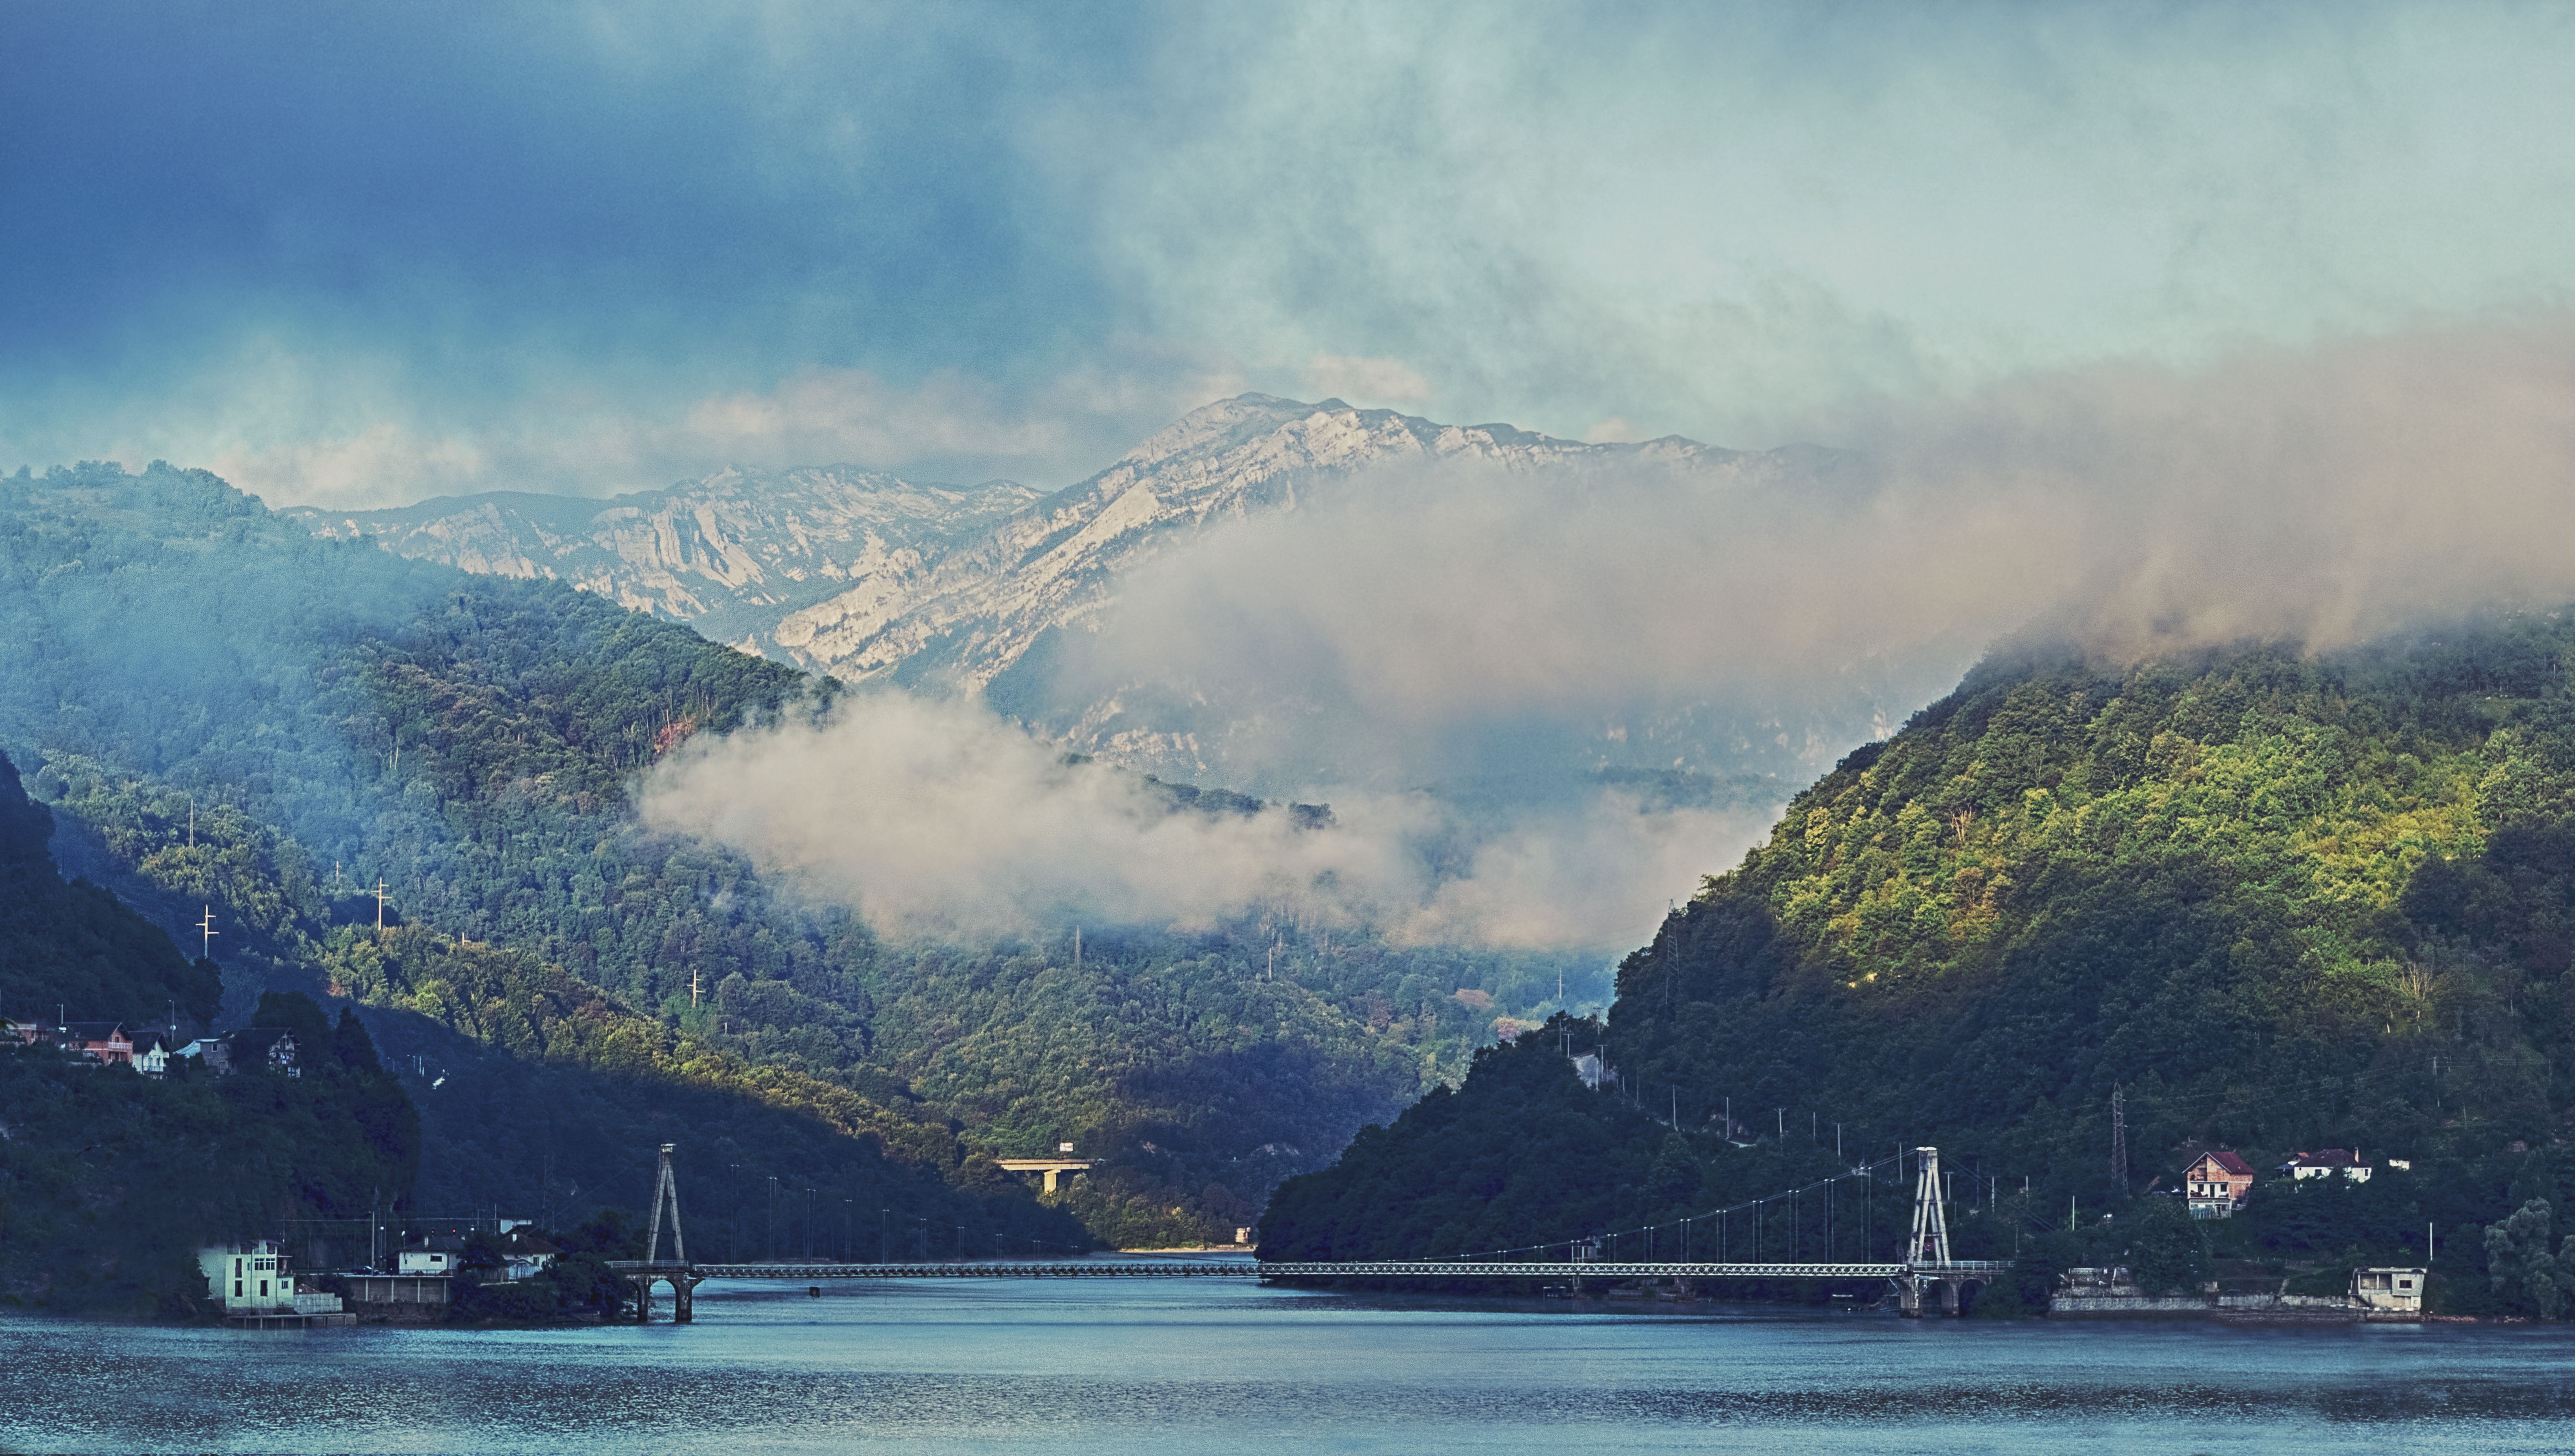
landscape, sea, water, nature, forest, mountain, cloud, sky, bridge, morning, lake, river, mountain range, foggy, travel, vehicle, scenic, bay, island, fjord, seashore, trees, outdoors, clouds, daylight, mountains, hazy, misty, loch, murky, landform, geographical feature, atmospheric phenomenon, glacial landform